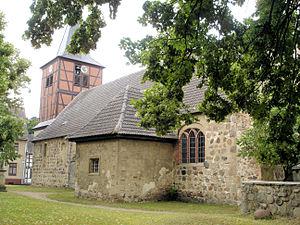
Apenburg-Winterfeld est une commune allemande située dans l'arrondissement d'Altmark-Salzwedel et l'état de Saxe-Anhalt. La commune appartient à la communauté d'administration de Beetzendorf-Diesdorf.